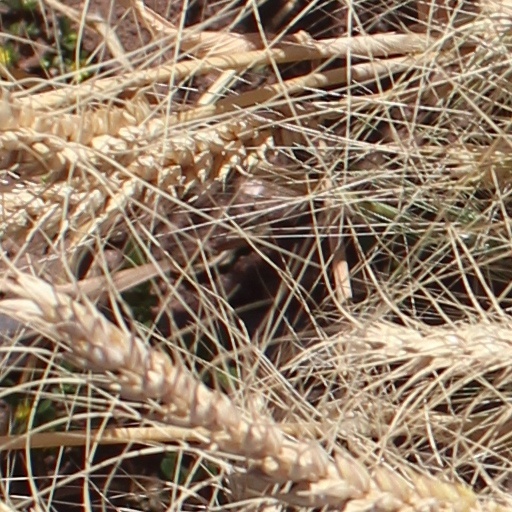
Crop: wheat